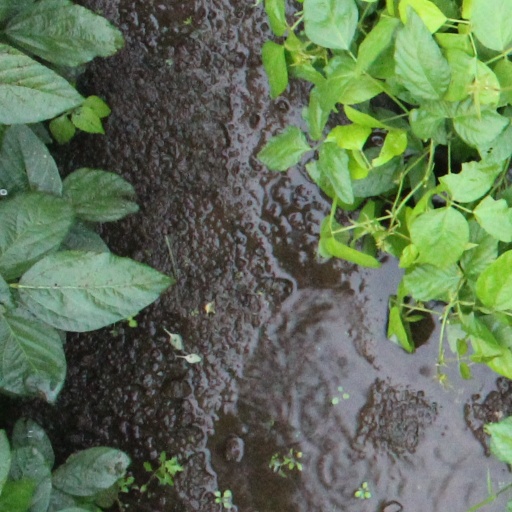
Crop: soybean